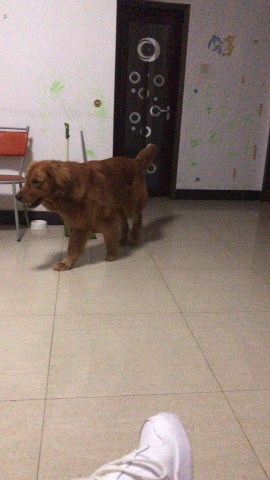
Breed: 5355-n000126-golden_retriever